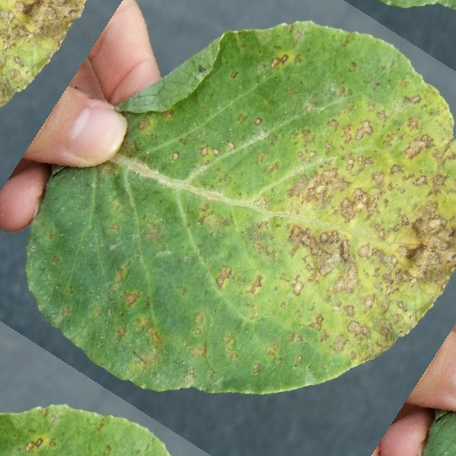
Label: Downy Mildew